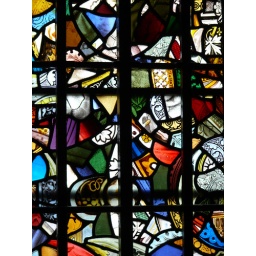
Stained glass window in the Tower